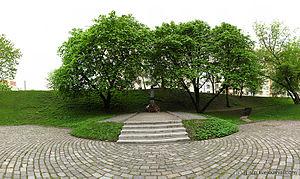
L'expression antisémitisme en URSS peut désigner, selon les points de vue, soit une manifestation xénophobe à l'égard des Juifs en URSS, soit l'ambiguité de la politique de l'État soviétique à l'égard des Juifs. Dans le premier cas, il s'agit d'une résurgence en URSS de l'antisémitisme traditionnel russe ou autre, qui a pu apparaître dans de nombreuses sphères, depuis le domaine de la vie de tous les jours, jusqu'à celui de la politique générale de l'État soviétique. Dans le second cas, c'est l'approche communiste officielle elle-même qui est considérée comme antisémite. Selon cette approche, l'antisémitisme était considéré comme un héritage négatif du chauvinisme de l'Empire russe, mais en même temps, le judaïsme est une religion donc une forme d'« aliénation », et l'identité ethnique juive est, comme les autres, une forme de « nationalisme bourgeois ».